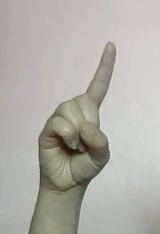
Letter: bb